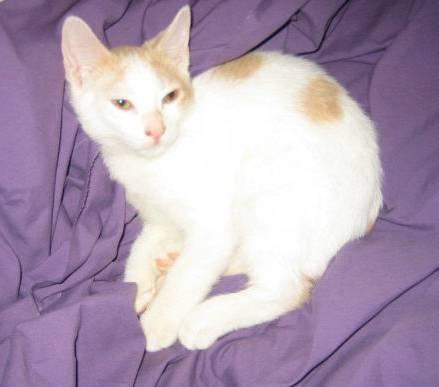
cat